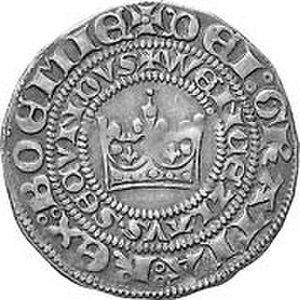
Le gros de Prague est une unité monétaire d'argent, créée sur les conseils de banquiers et d'avocats lombards, en 1300, par le roi de Bohême Venceslas II. Elle est longtemps la monnaie de référence en Europe centrale. Son nom est issu du latin denarius grossus ou gros denier.